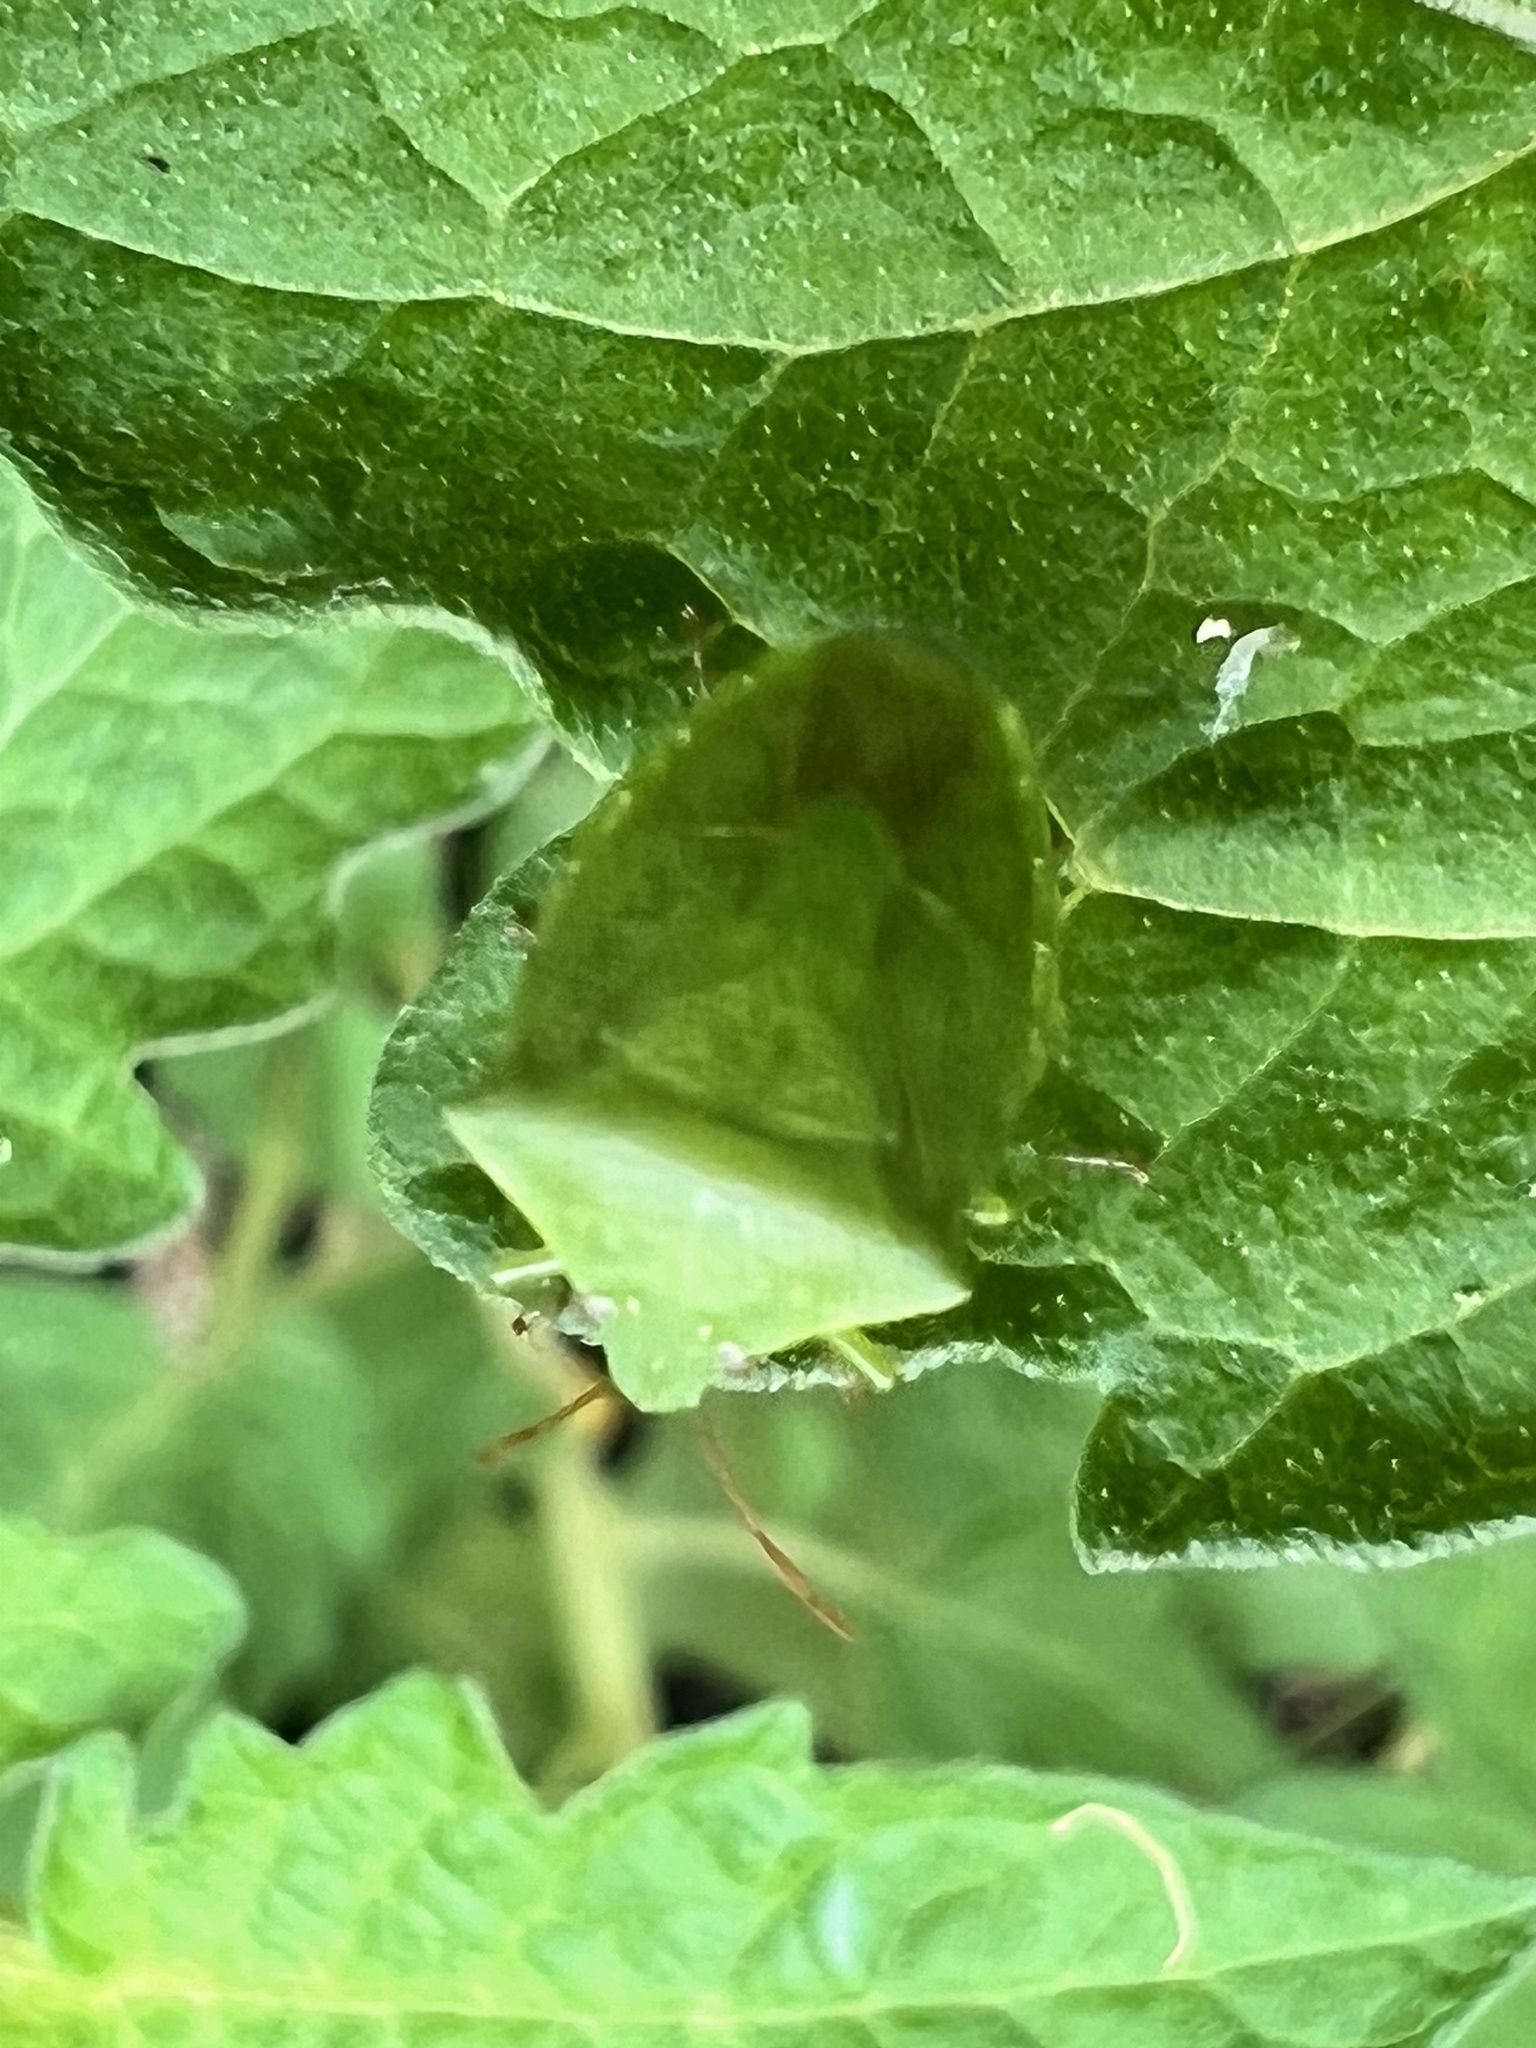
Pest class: stink_bug